Cultural impact of Madonna

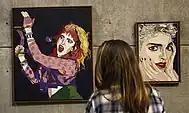
Madonna has been depicted in various domains, including arts.

"Details" magazine referred to her as "Queen of Cultural Juice" in 2004. Frances Negrón-Muntaner called her "last century's American transcultural dominatrix". Professor George J. Leonard called her "the last ethnic and first postethnic diva".